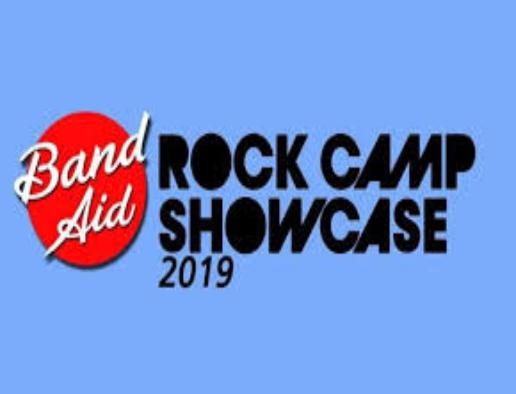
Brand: band-aid
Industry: Medical